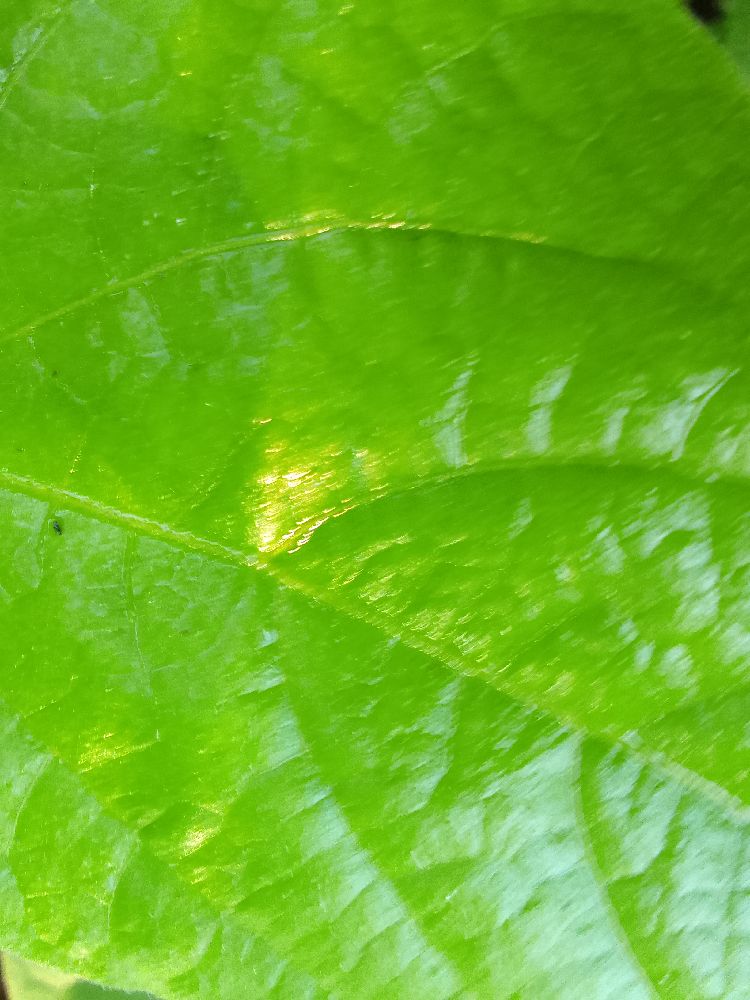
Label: healthy